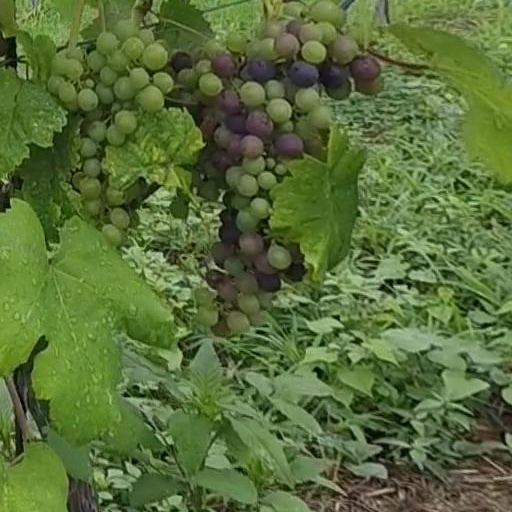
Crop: grape